Bull Shoals Lake

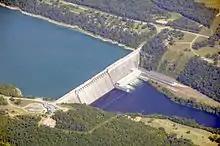
Aerial photo of Bull Shoals Dam

Bull Shoals Dam was created to impound the White River by one of the largest concrete dams in the United States and was the fifth largest dam in the world at its inception. Work on the dam began in 1947, was completed in 1951 and dedicated by President Harry S. Truman in 1952. At least seven small family cemeteries and 20 larger cemeteries were meticulously relocated to accommodate the new lake.